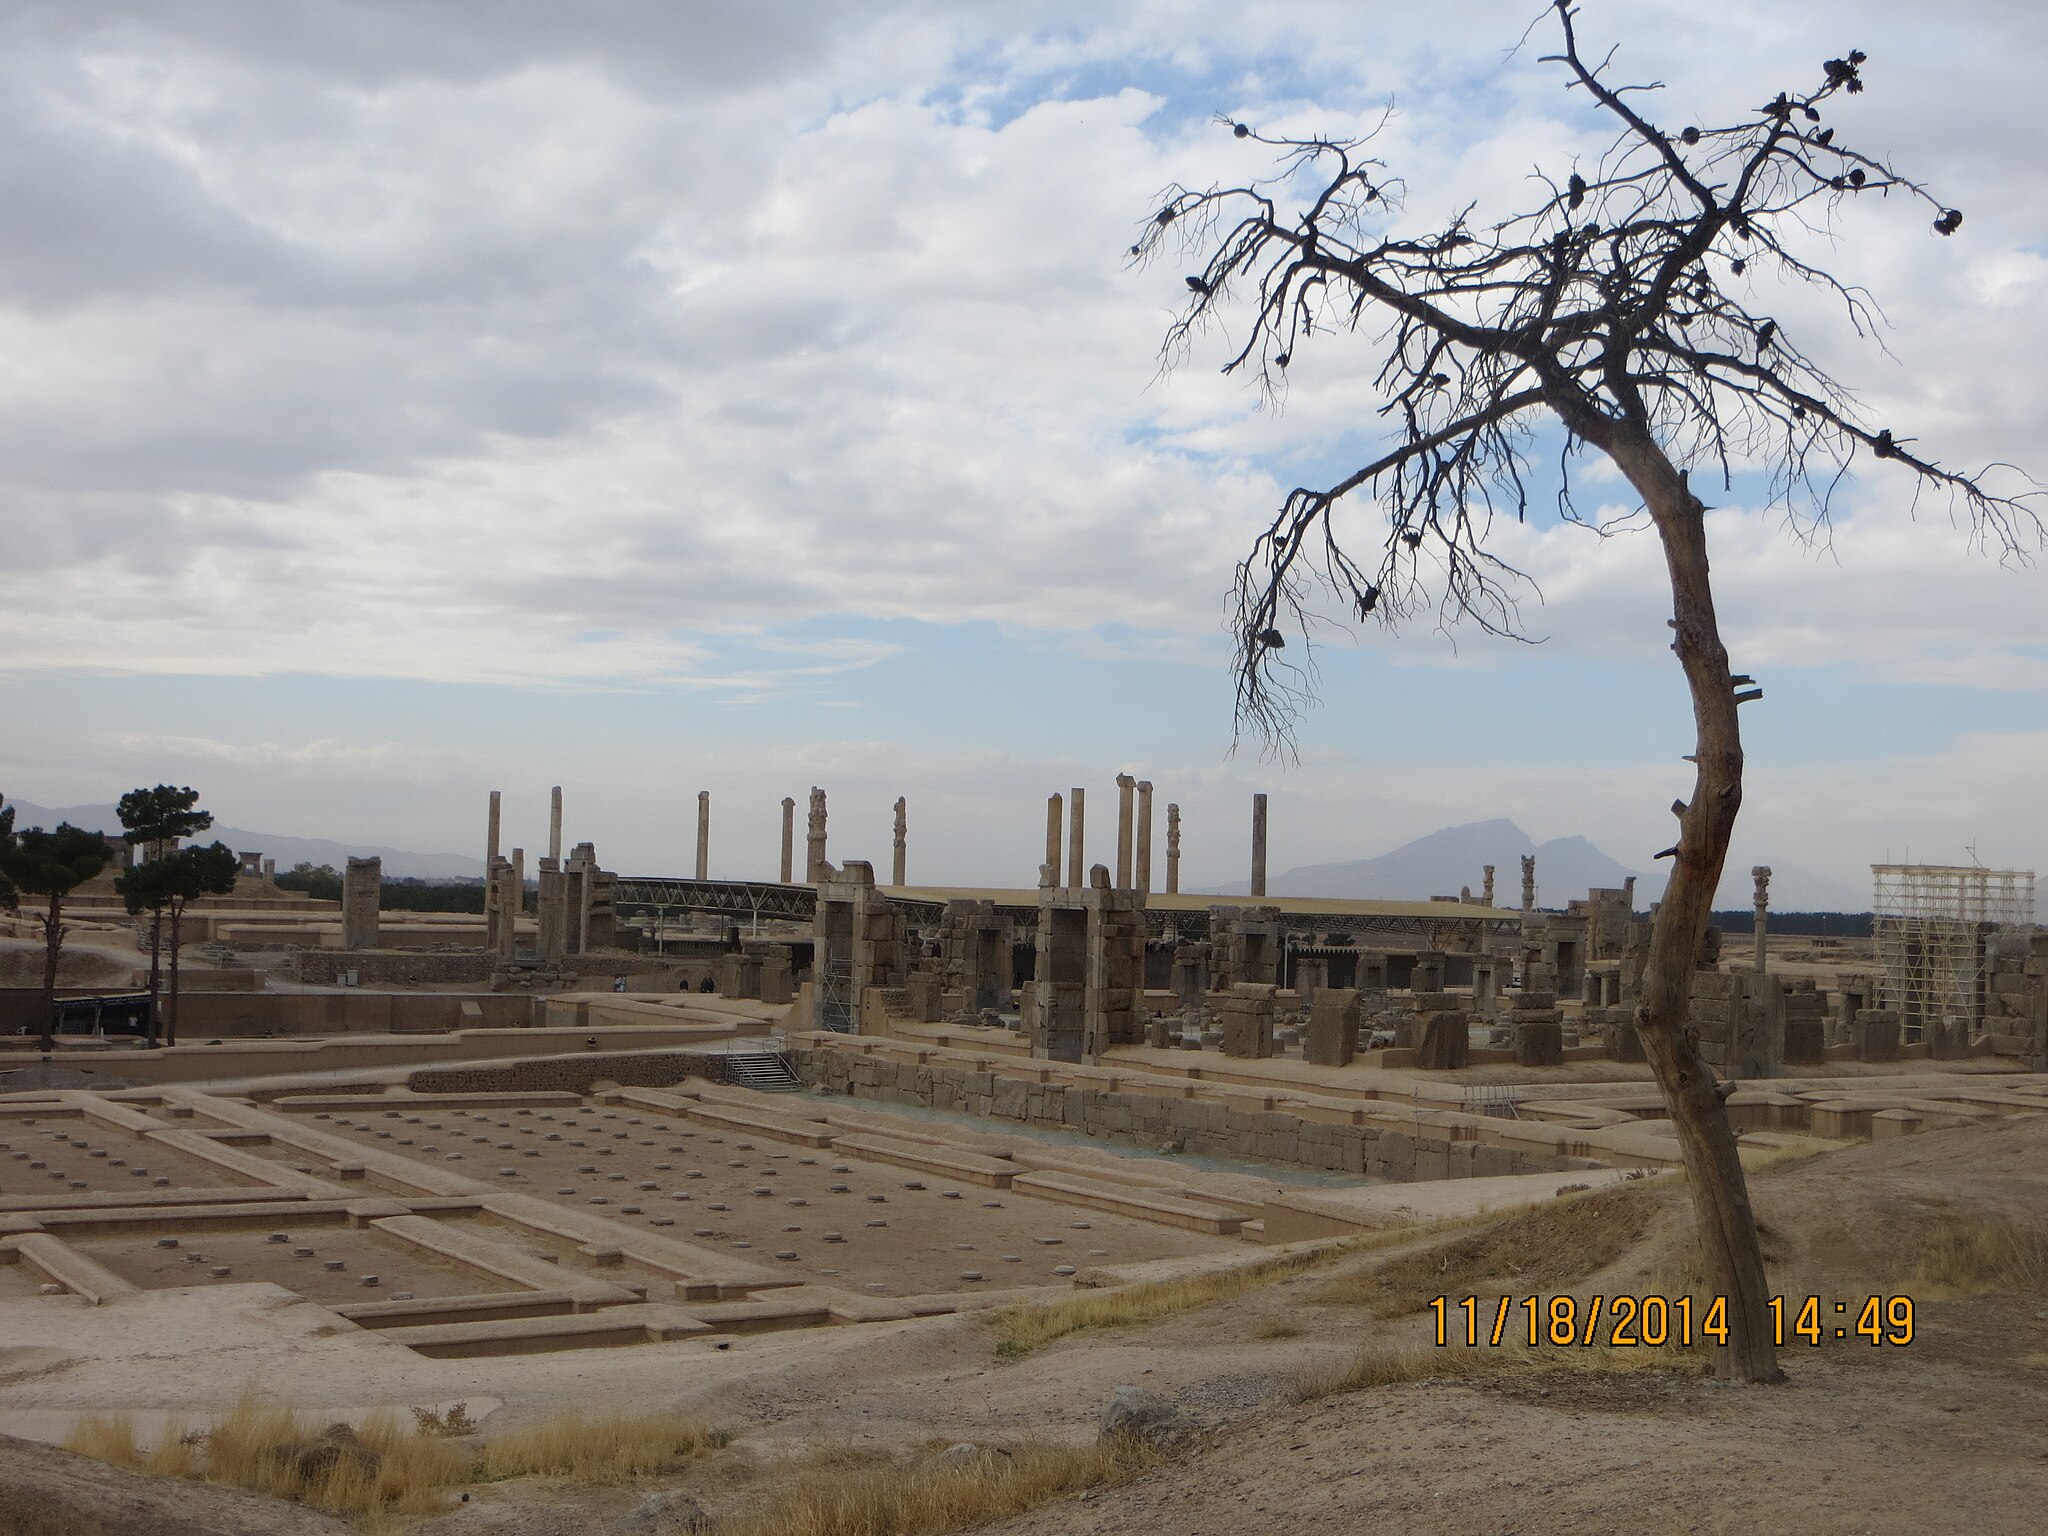
Title: تخت جمشید (3)
Description: درس بیان معماری
Date: 2014-11-18 14:49:39
Categories: Self-published work, 2014 in Persepolis, General views of Persepolis